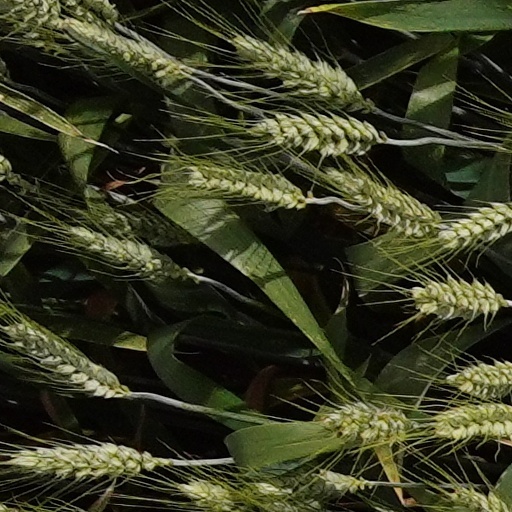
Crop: wheat